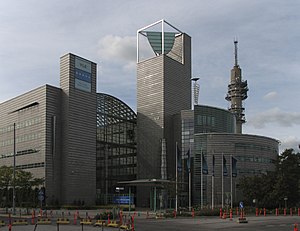
Yleisradio
Yle's hovedkvarter i Helsinki-forstaden Pasila.
Yleisradio Oy er en finsk public service-medievirksomhed, der blev etableret i 1926. Hovedsædet er beliggende i Helsinki. Størstedelen af Yles virksomhed er finansieres via YLE skatten siden 2013, hvor det tidligere var gennem licens. Virksomheden beskæftiger 3.200 ansatte og omsatte i 2007 for 385,4 mio. euro.